L'Eclisse

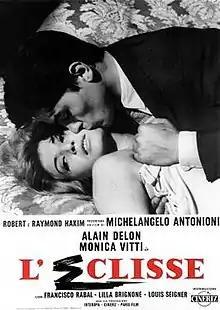
Theatrical release poster

L'Eclisse is a 1962 romantic drama film co-written and directed by Michelangelo Antonioni and starring Alain Delon and Monica Vitti, with Francisco Rabal, Lilla Brignone, and Louis Seigner. Filmed on location in Rome and Verona, the story follows a young woman (Vitti) who pursues an affair with a confident young stockbroker (Delon). Antonioni attributed some of his inspiration for "L'Eclisse" to when he filmed a solar eclipse in Florence. The film is considered the last part of a trilogy and is preceded by "L'Avventura" (1960) and "La Notte" (1961).